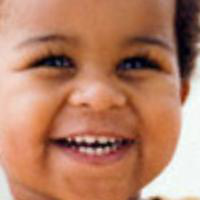
Age group: age 01-10